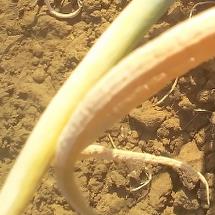
Crop: Onion
Condition: fusarium-d